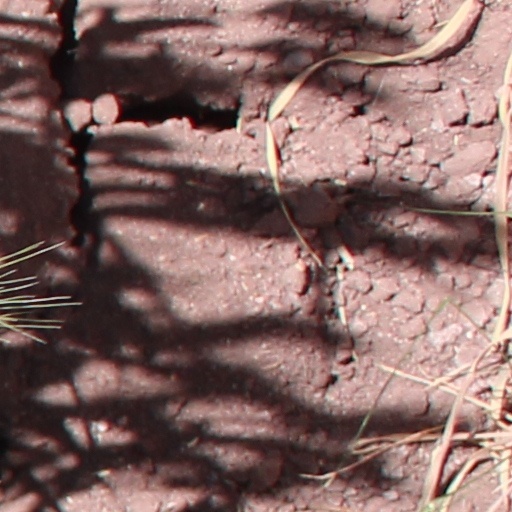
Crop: wheat